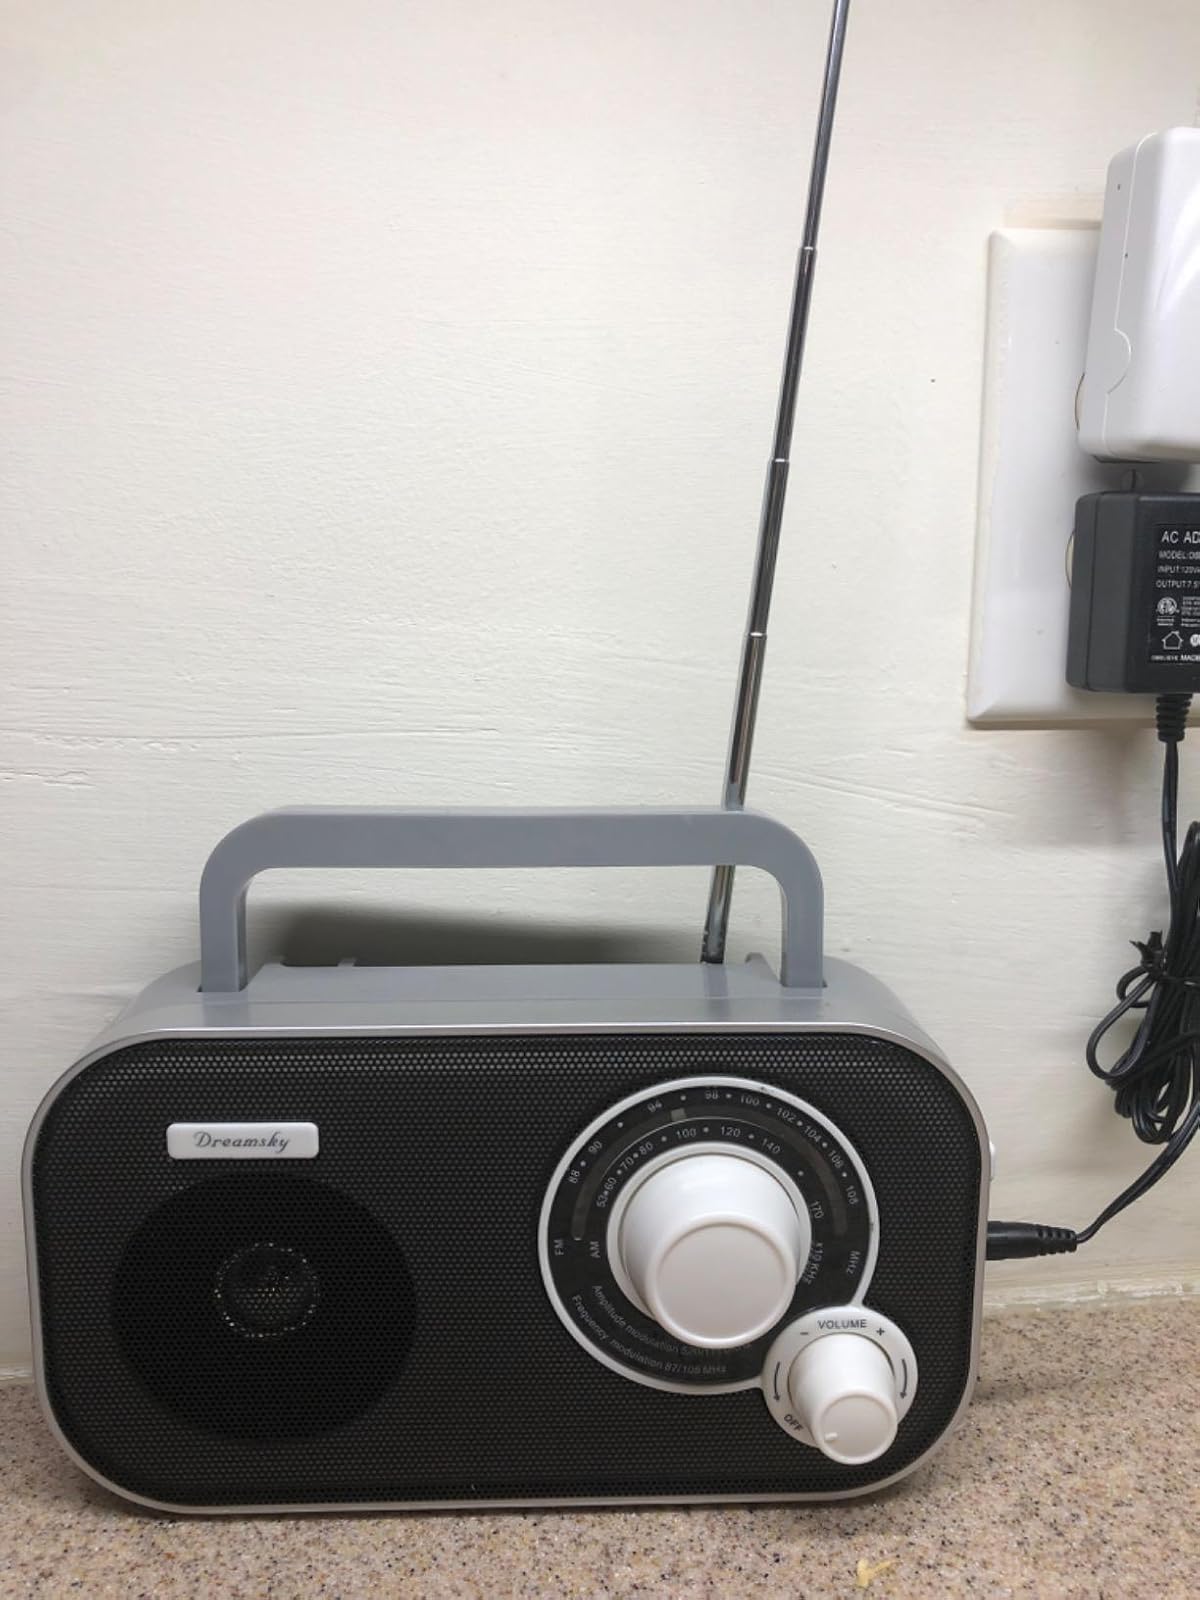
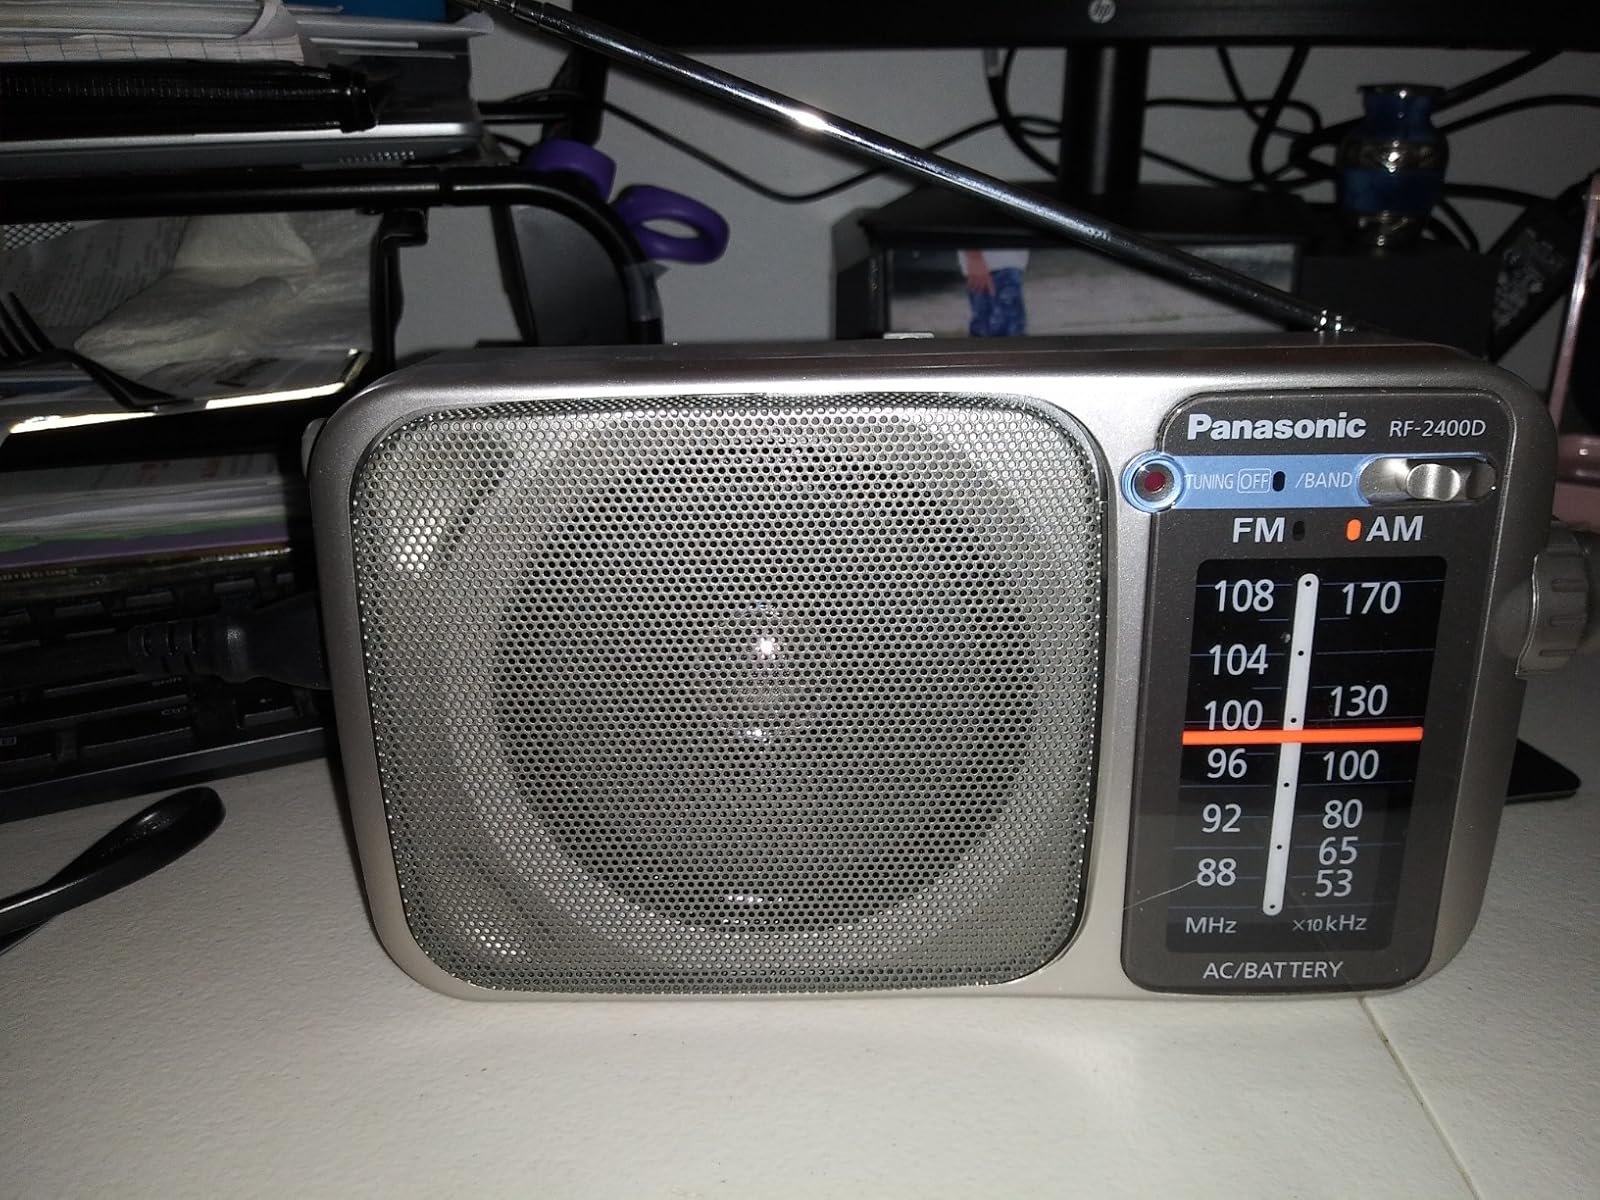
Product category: radio
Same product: no